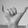
ASL letter: Y